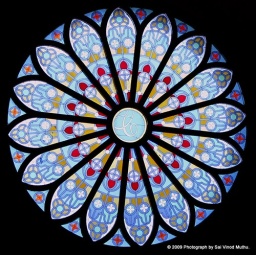
Big Decorated wall glass in a building in Chennai.